San Francisco Bay Area

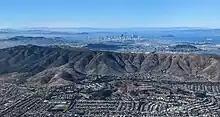
San Bruno Mountain divides San Francisco from San Mateo County.

The Bay Area was also the center of contentious protests concerning racial and economic inequality. In 2009, an African-American man named Oscar Grant was fatally shot by Bay Area Rapid Transit police officers, precipitating widespread protests across the region and even riots in Oakland. His name was symbolically tied to the Occupy Oakland protests two years later that sought to fight against social and economic inequality. By August 2023, San Francisco was in such severe decline that Mayor Matt Mahan of San Jose joked that one day the region might be renamed the "San Jose Bay Area", after its largest and most prosperous city.